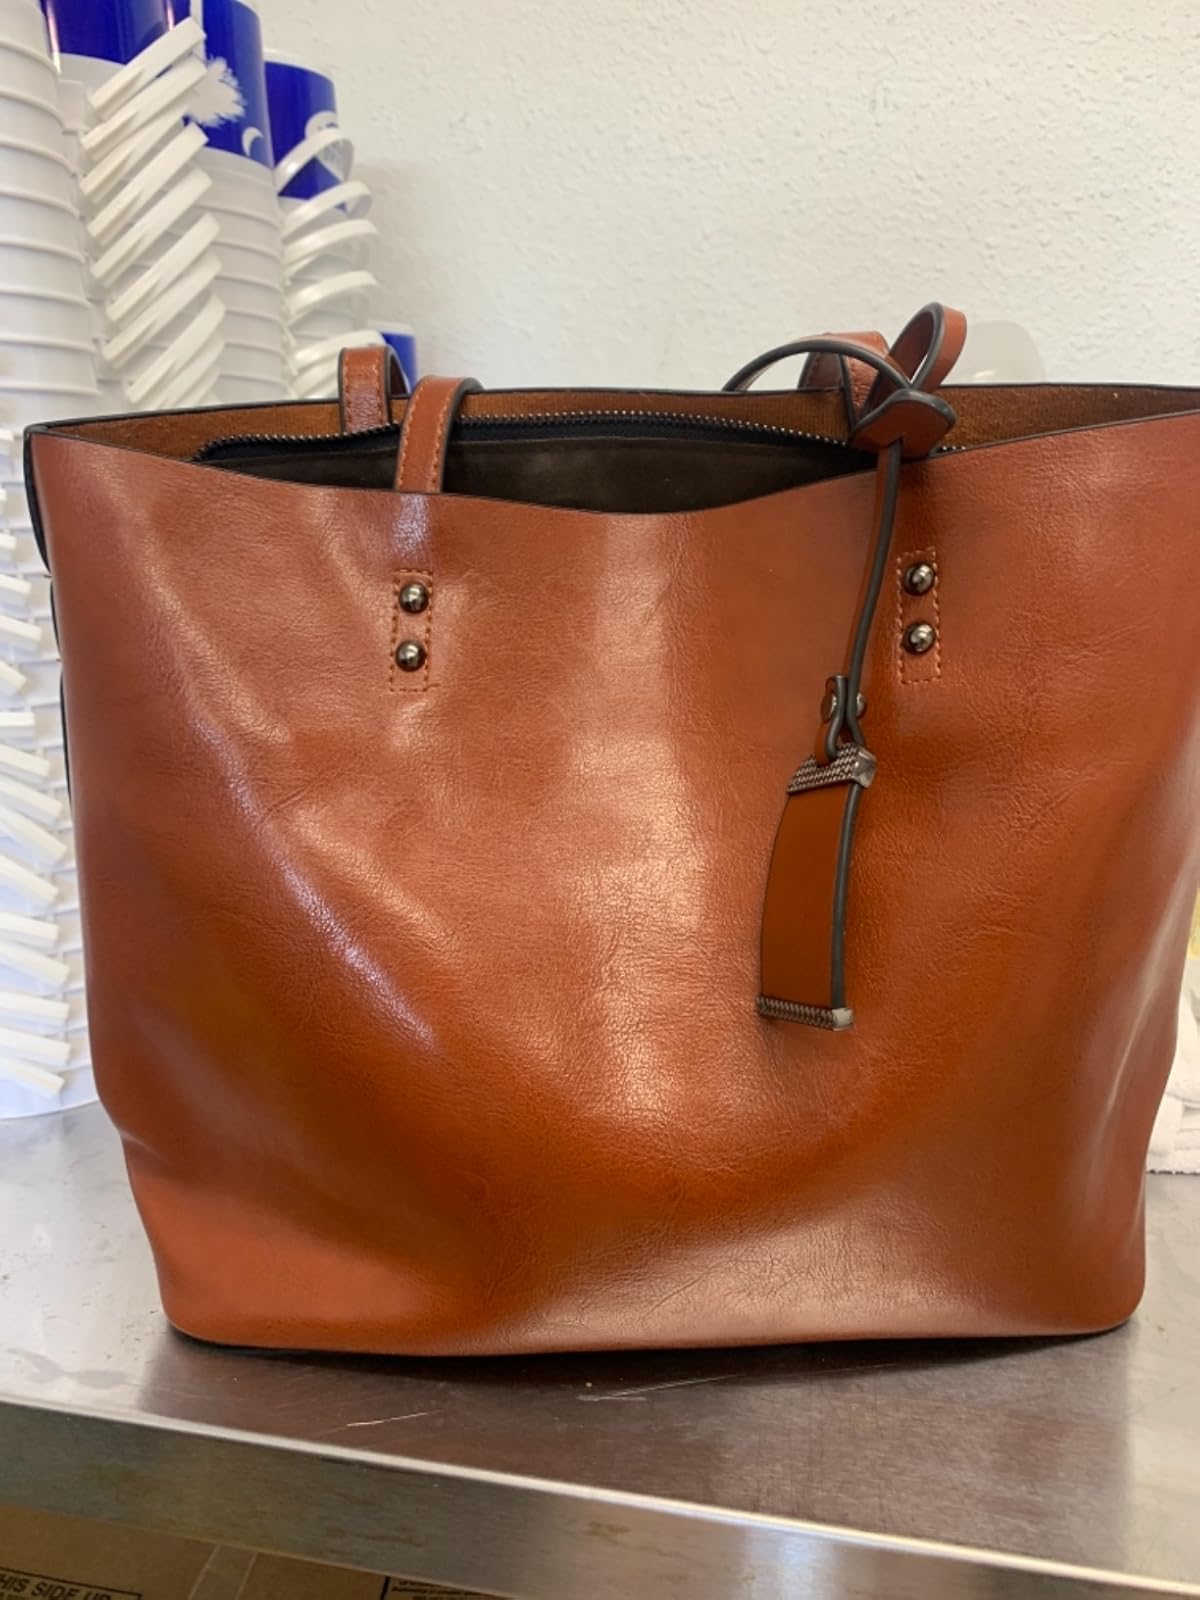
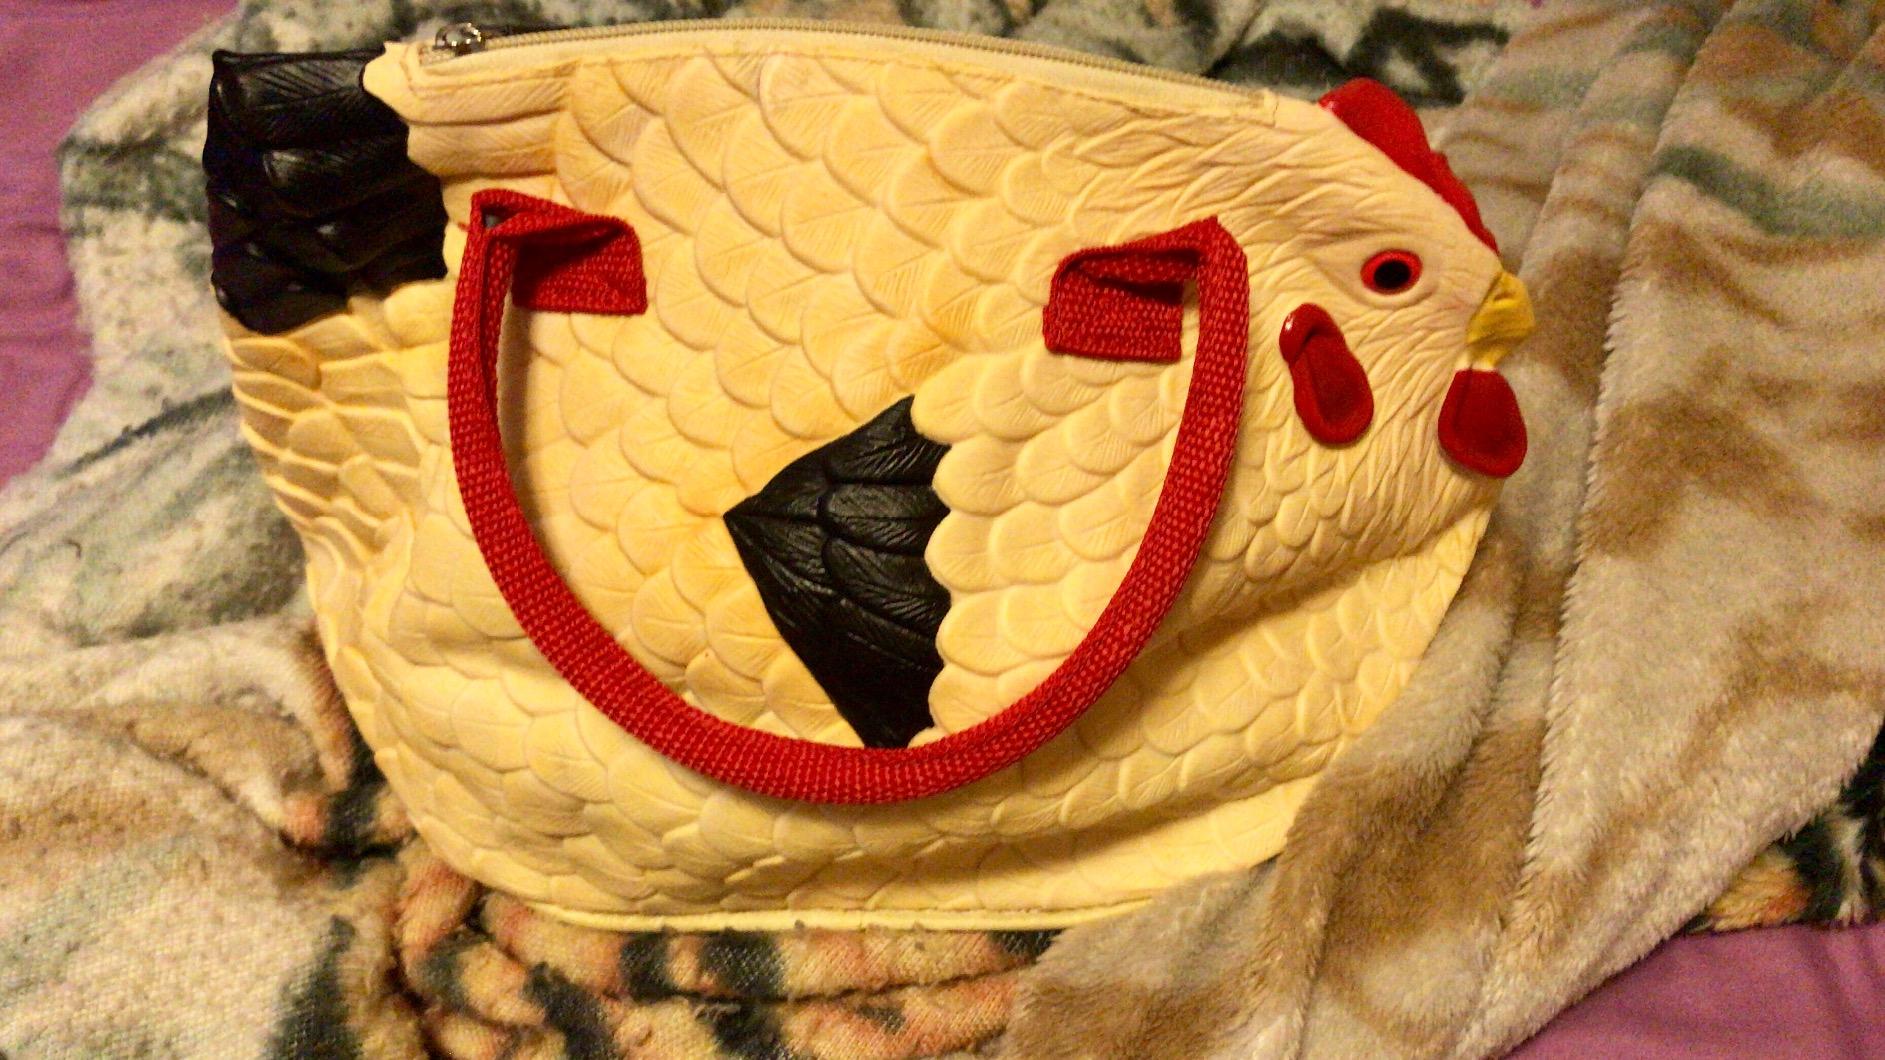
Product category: accessories_handbag
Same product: no